Michael Balcon

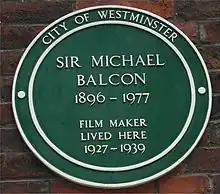
Green plaque on Balcon's house in Tufton Street, Westminster

Balcon began his career in filmmaking during the 1920s and, together with Victor Saville and John Freedman, he formed Balcon, Freedman & Saville. After the war, Balcon's friend Victor Saville suggested a partnership to establish a film distribution company for the new and growing industry. The company, Victory Motion Pictures, led to them settling in London, opening an office in Soho in 1921. In 1923, their first feature film was released, the successful melodrama "Woman to Woman", starring Clive Brook and Betty Compson, and directed by Graham Cutts. They leased Islington Studios and formed the more long-lasting Gainsborough Pictures.